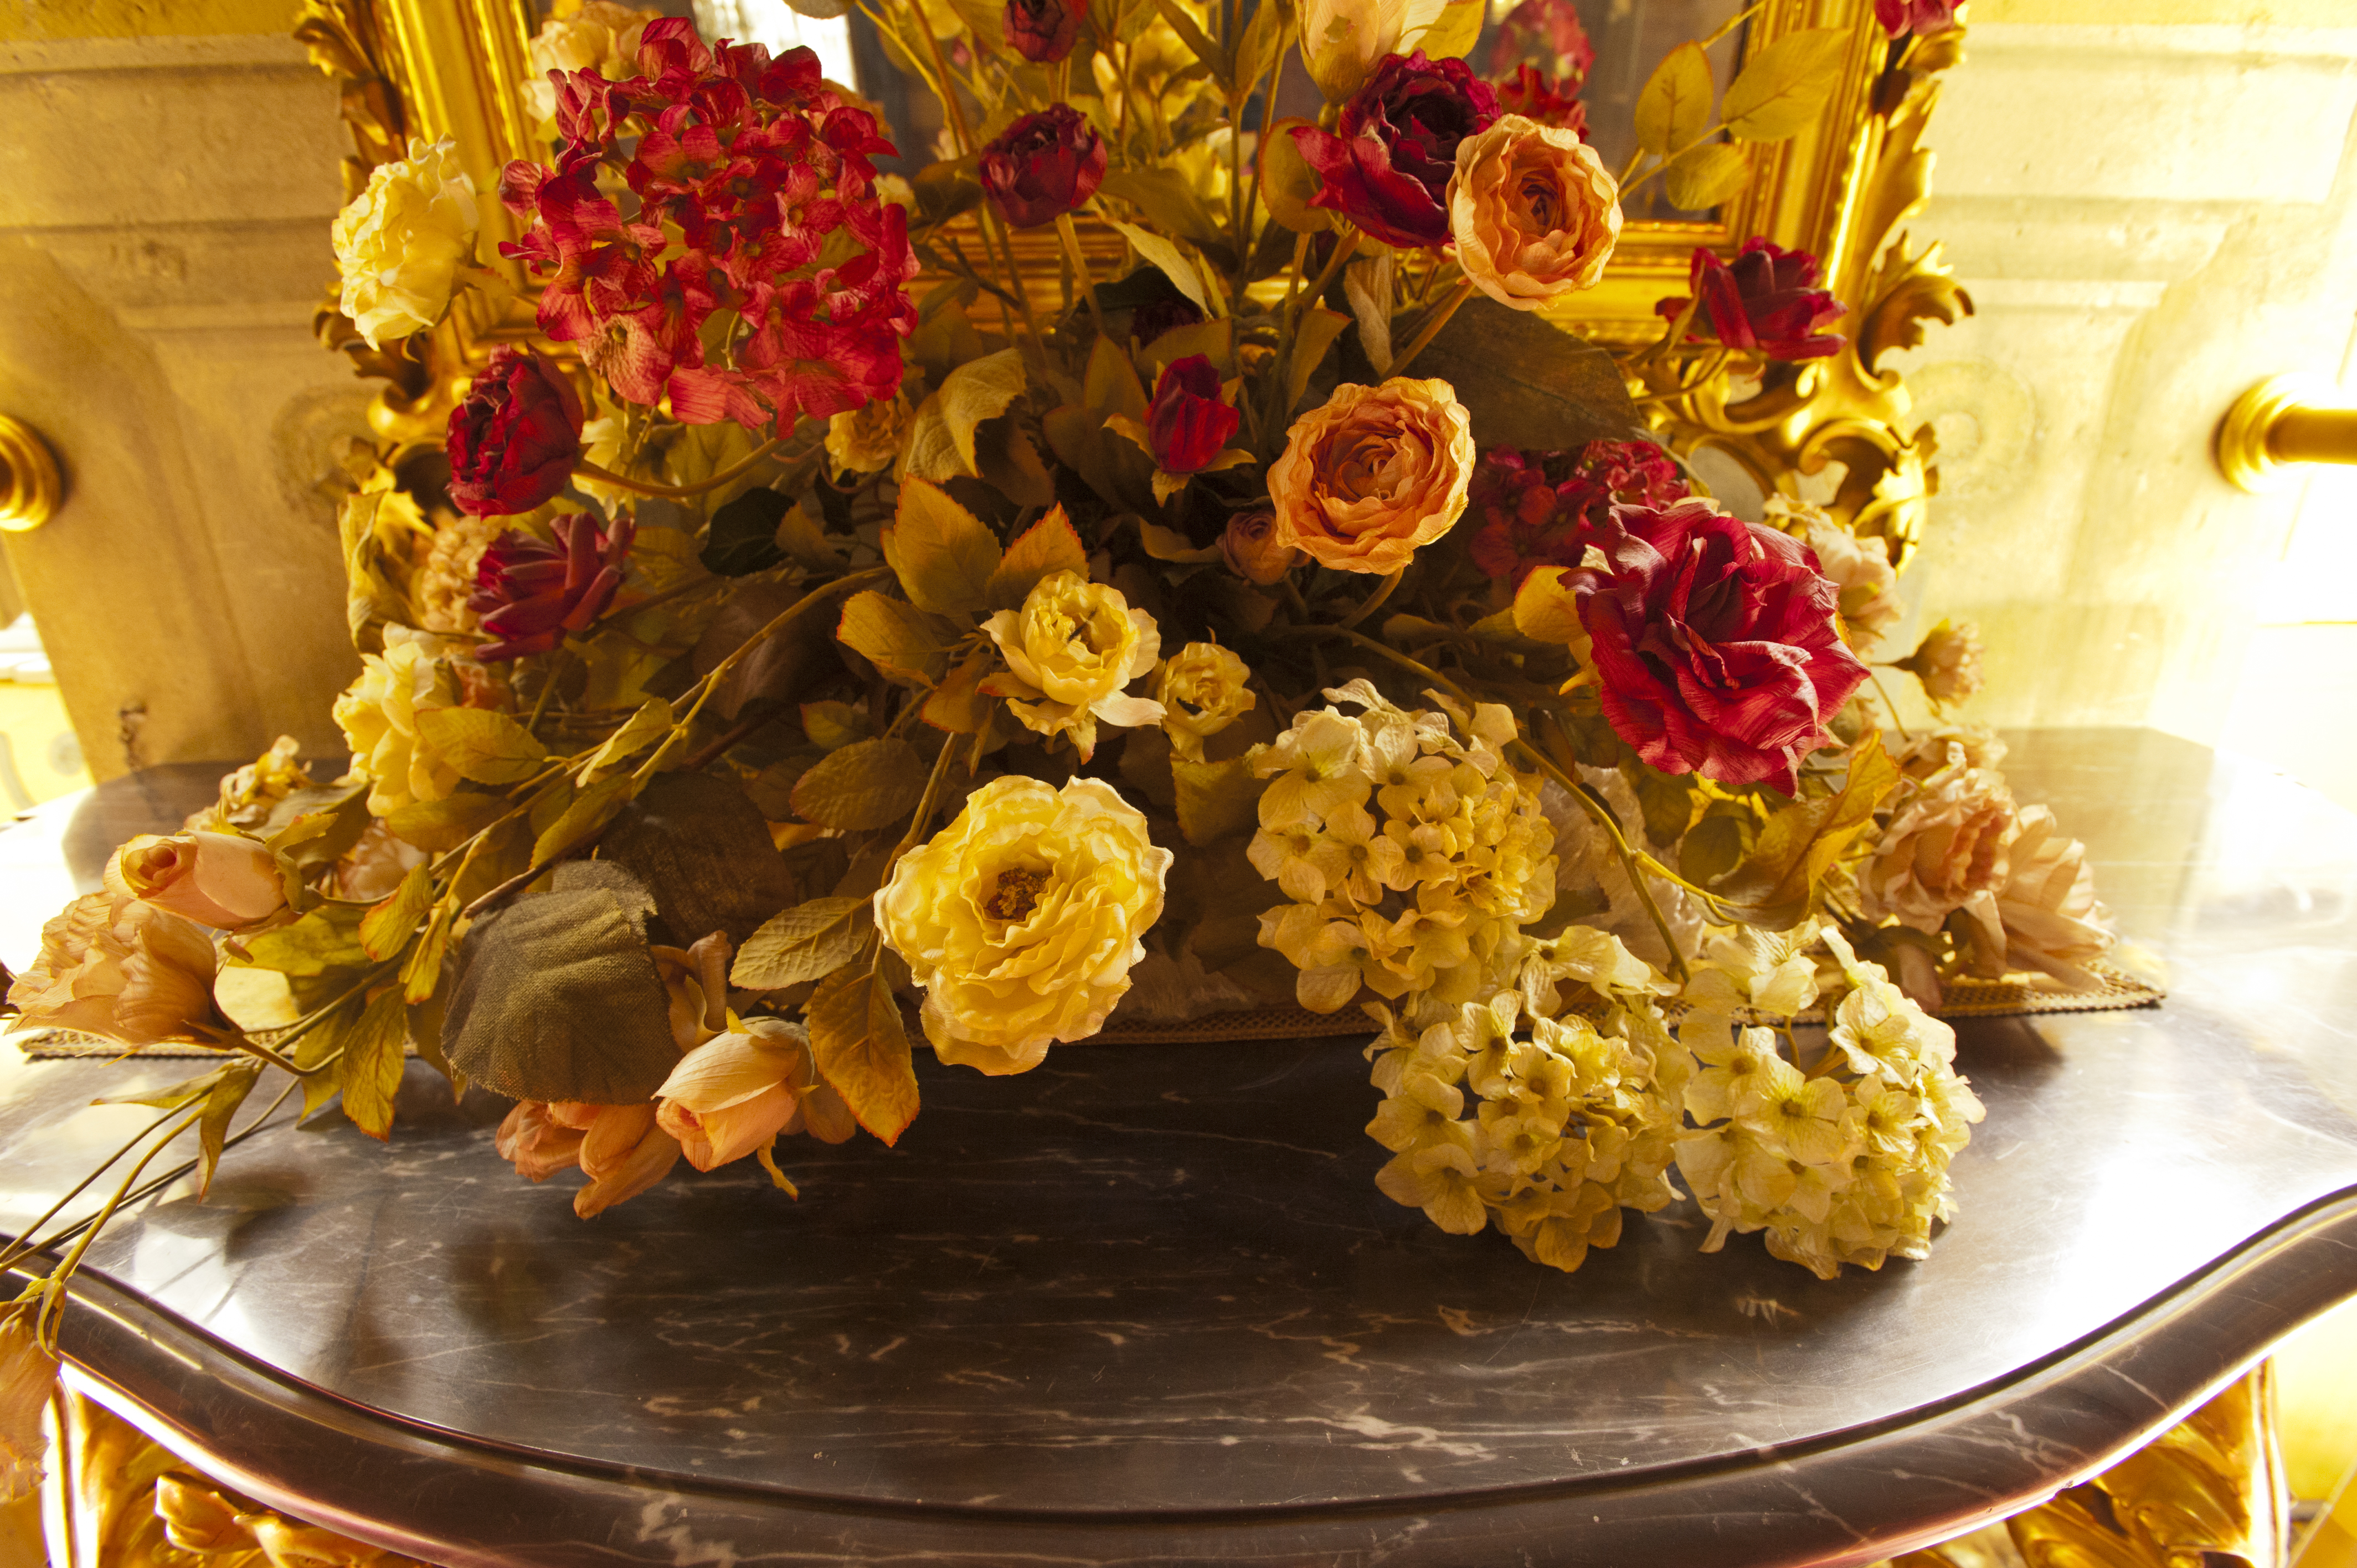
plant, flower, meal, autumn, italy, tuscany, yellow, christmas decoration, floristry, lucca, flower bouquet, floral design, centrepiece, flower arranging